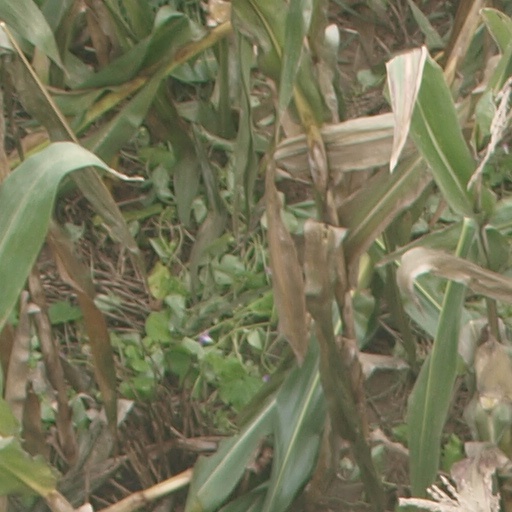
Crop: maize; corn